Arthur Lloyd (musician)

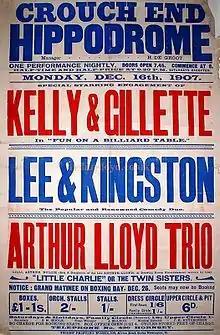
Poster advertising three of Lloyd's children performing at the Crouch End Hippodrome in 1907

He married Catherine Olivia King, the daughter of Thomas Charles King, in London on 31 July 1871, who was known professionally as "Katty King" and was a light comic actress. The couple had six children; Annie (b.'1871); Henry Robert (b. 1874); Dulcie (b. 1875); Katherine (b.1876); Lilian (b. 1877) and Arthur (b. 1879). Of his children, his son, Harry and his daughter, Kitty, both took up stage careers. Arthur Lloyd died in July 1904 in his home at 18 Fettes Row in Edinburgh and was buried in Newington Cemetery on 23 July. The grave is lost.